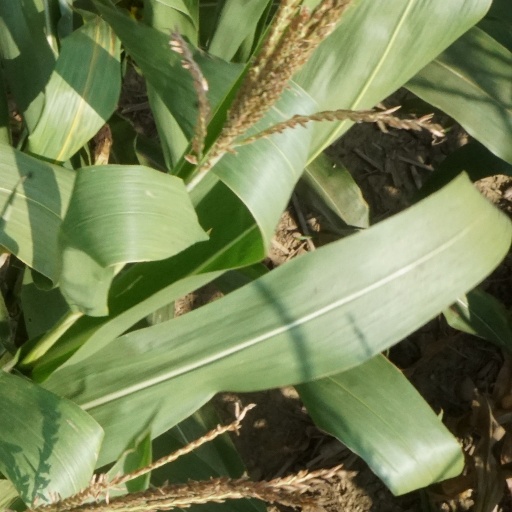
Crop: maize; corn